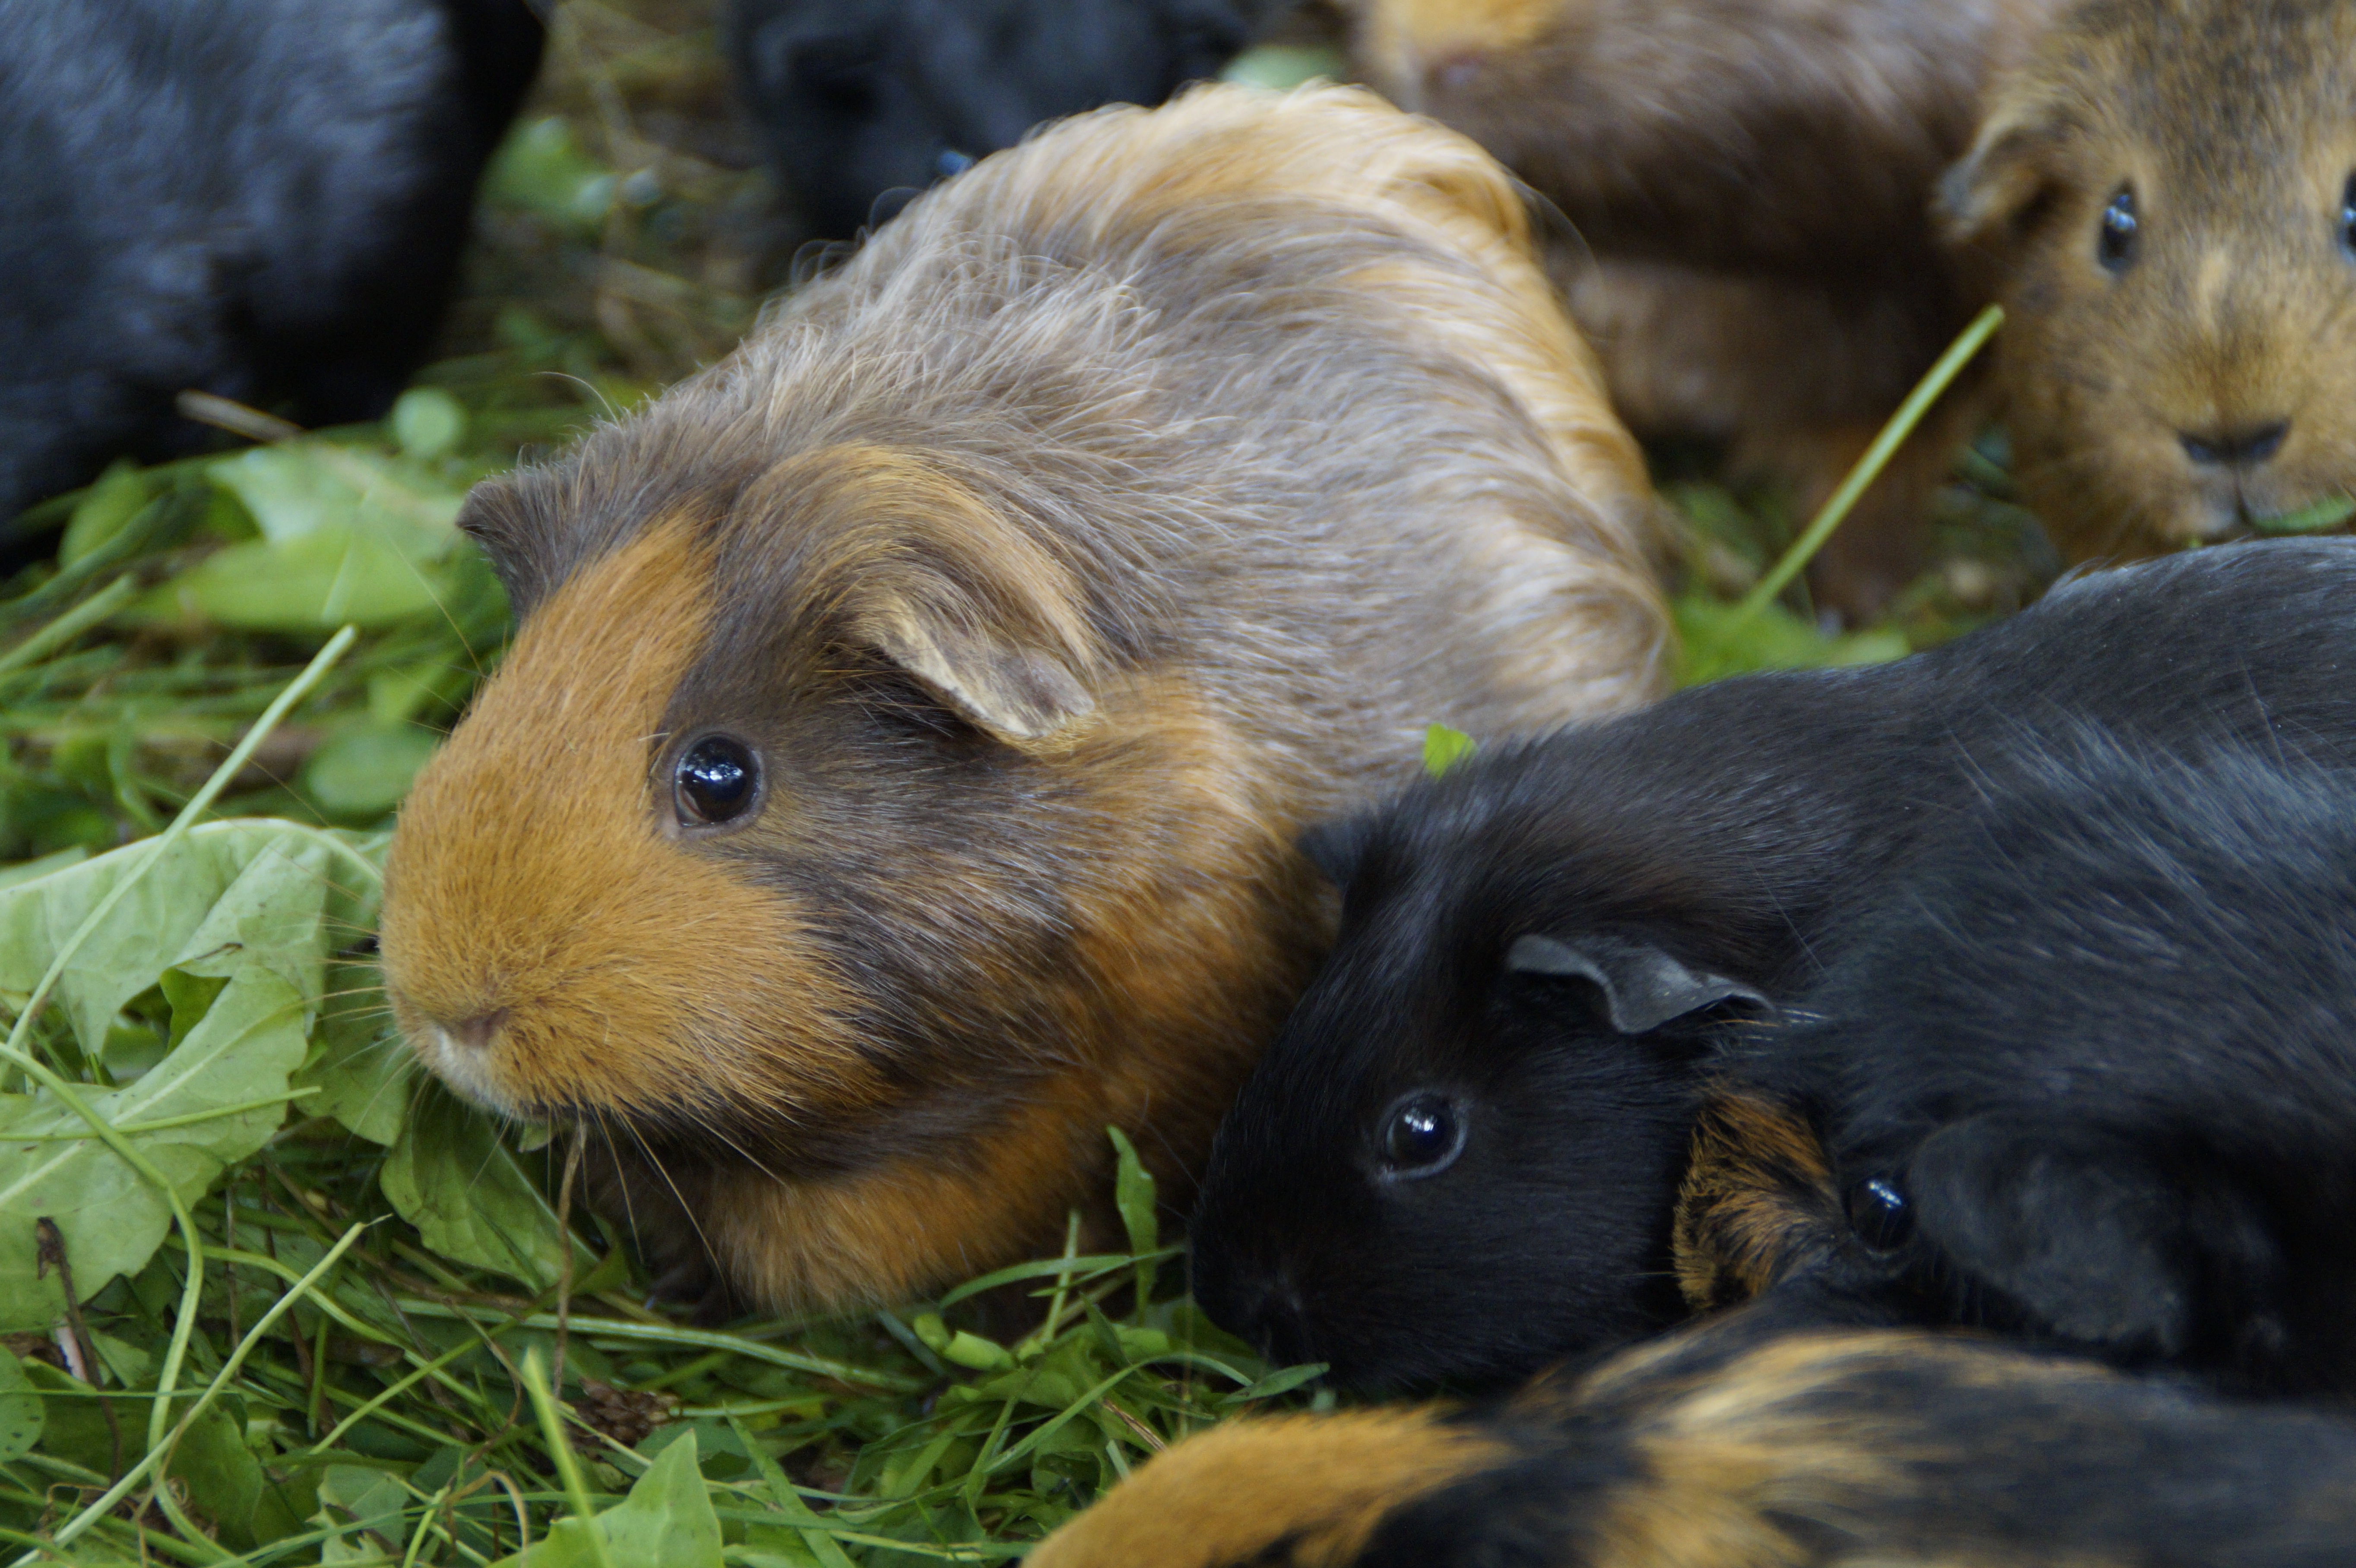
cute, pet, fur, mammal, close, rodent, fauna, rabbit, guinea pig, whiskers, vertebrate, soft, cuddly, small animal, button eyes, animal husbandry, domestic rabbit